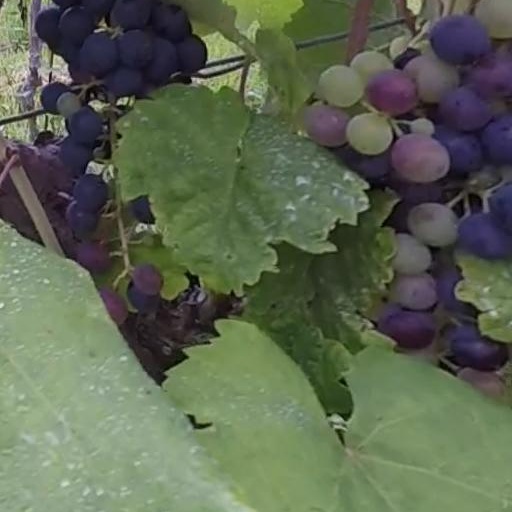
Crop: grape